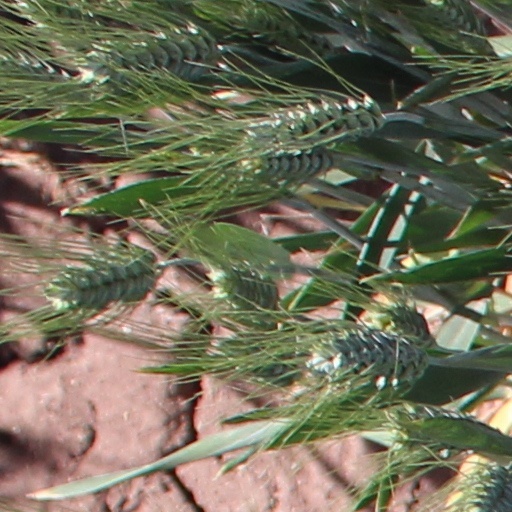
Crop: wheat